Hugh Lowther, 5th Earl of Lonsdale

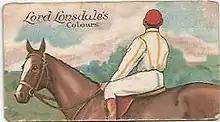
Lonsdale's racing colours by E & W Anstie Ltd cigarette card (1922)

After the First World War, Hugh gave up hunting and became more involved with race horses. He became a senior steward of the Jockey Club. He had two major wins with his colt Royal Lancer in 1922, the St Leger and the Irish St Leger. He was also the first president of the International Horse Show at Olympia.